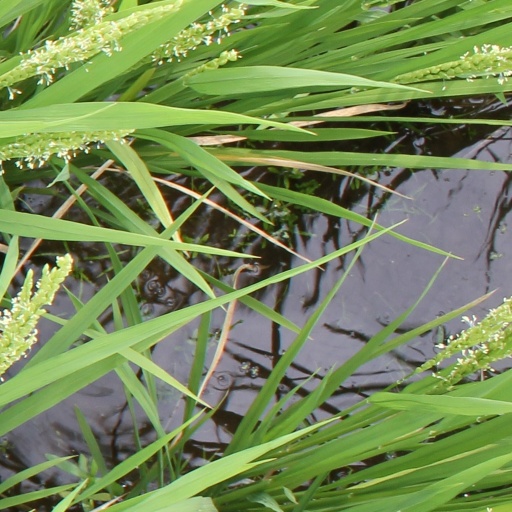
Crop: rice